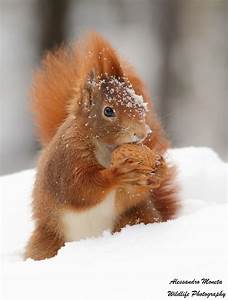
Label: squirrel